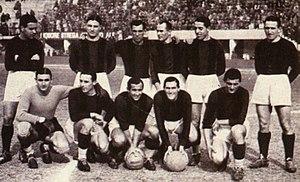
La saison 1938-1939 du Championnat d'Italie de football est la trente-neuvième édition du championnat italien de première division.